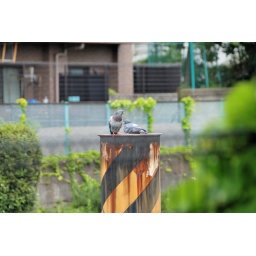
Doves are taking a rest on a column standing in the Onagi River.